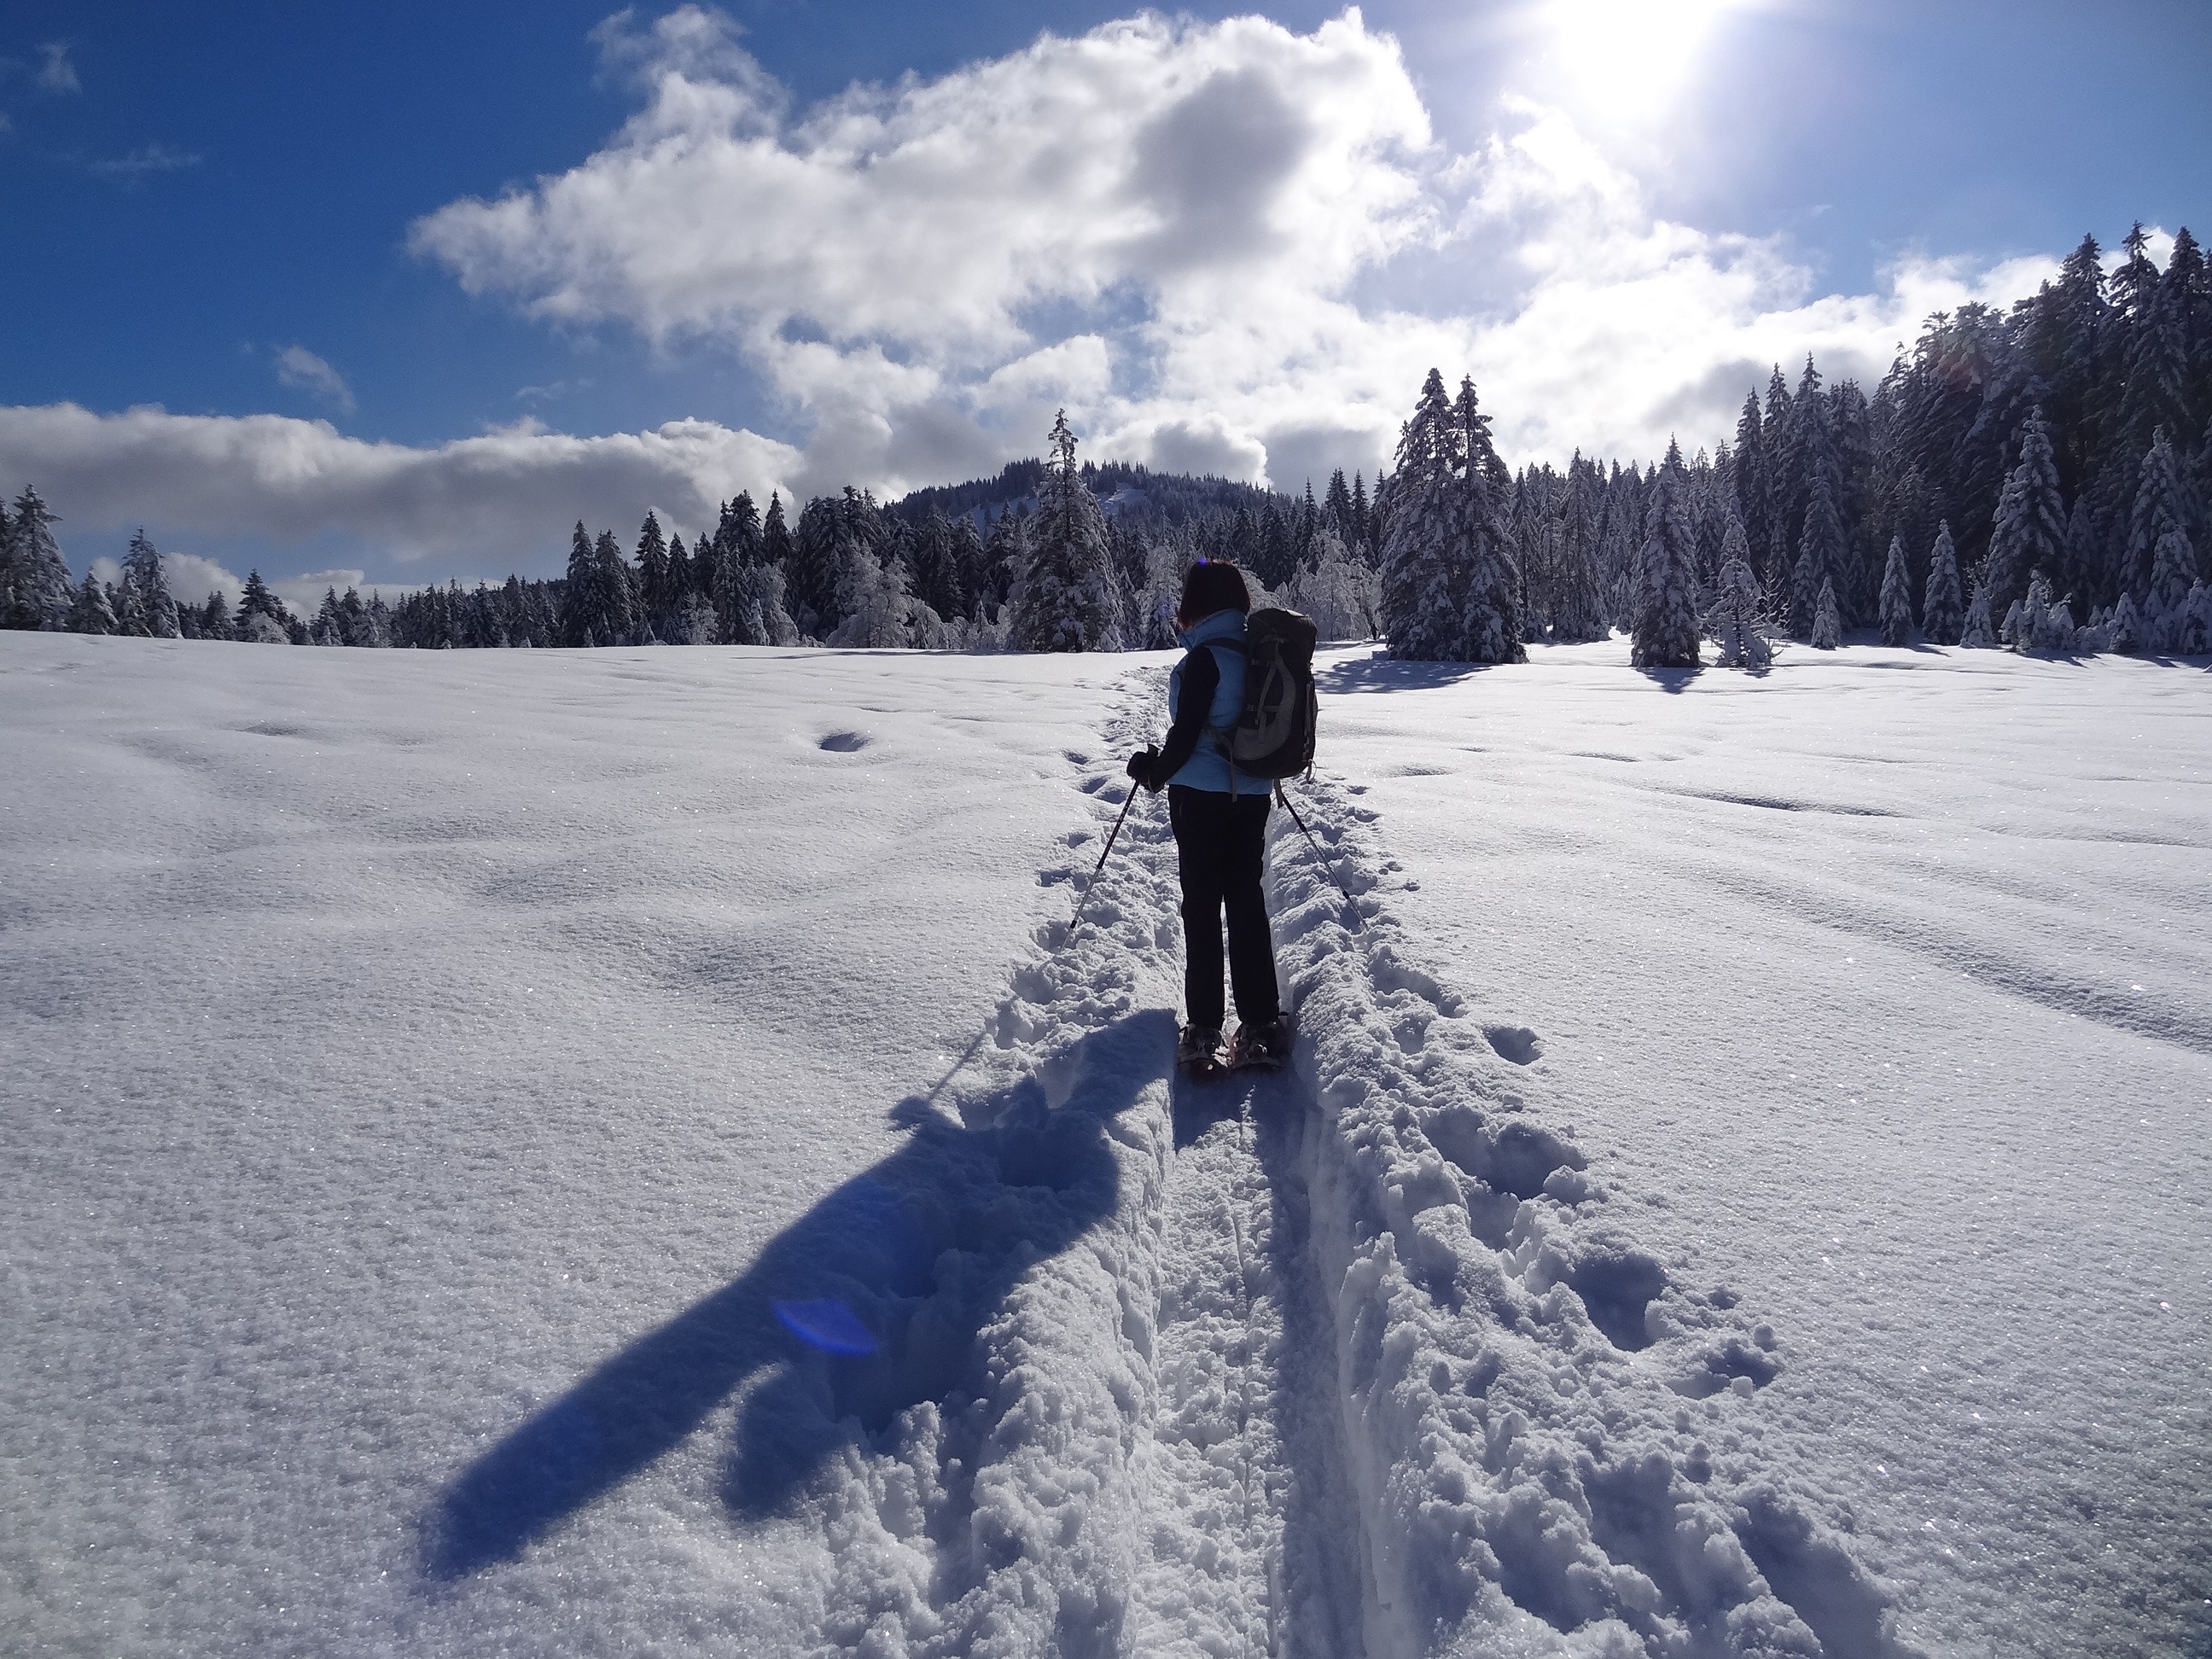
mountain, snow, winter, sun, mountain range, weather, snowshoe, skiing, season, sports equipment, trace, winter sport, sports, ski, footwear, piste, ski touring, snow shoes, nordic skiing, ski mountaineering, ski equipment